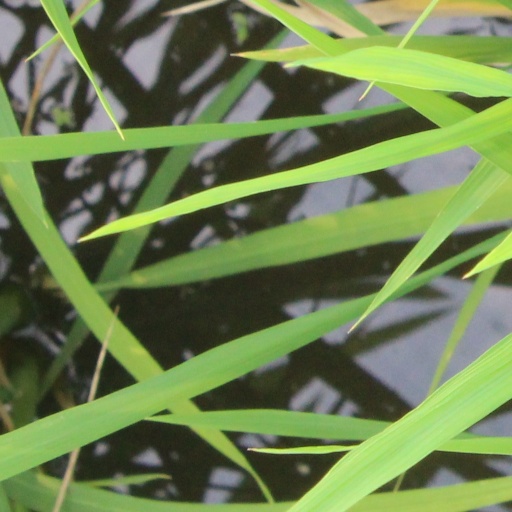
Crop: rice